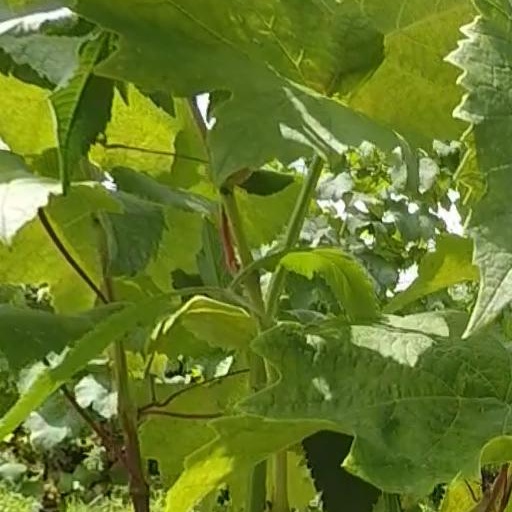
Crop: grape